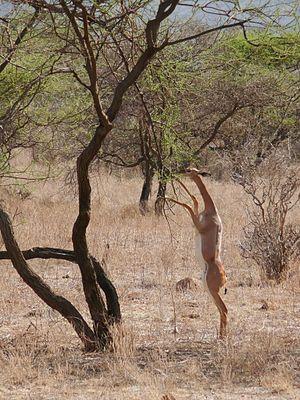
La gazelle de Waller, aussi appelée antilope girafe, gazelle-girafe ou gérénuk, est une espèce d'antilope de taille moyenne, caractérisée par son long cou qui fait penser à celui d'une girafe. La gazelle de Waller présente en outre des membres très fins, de grands yeux et de larges oreilles. Sa robe est presque blanche sur les jambes et le dessous du ventre et fauve clair sur la partie supérieure du corps. Le mâle est le seul à porter des cornes, qui sont fines, courtes et cylindriques.